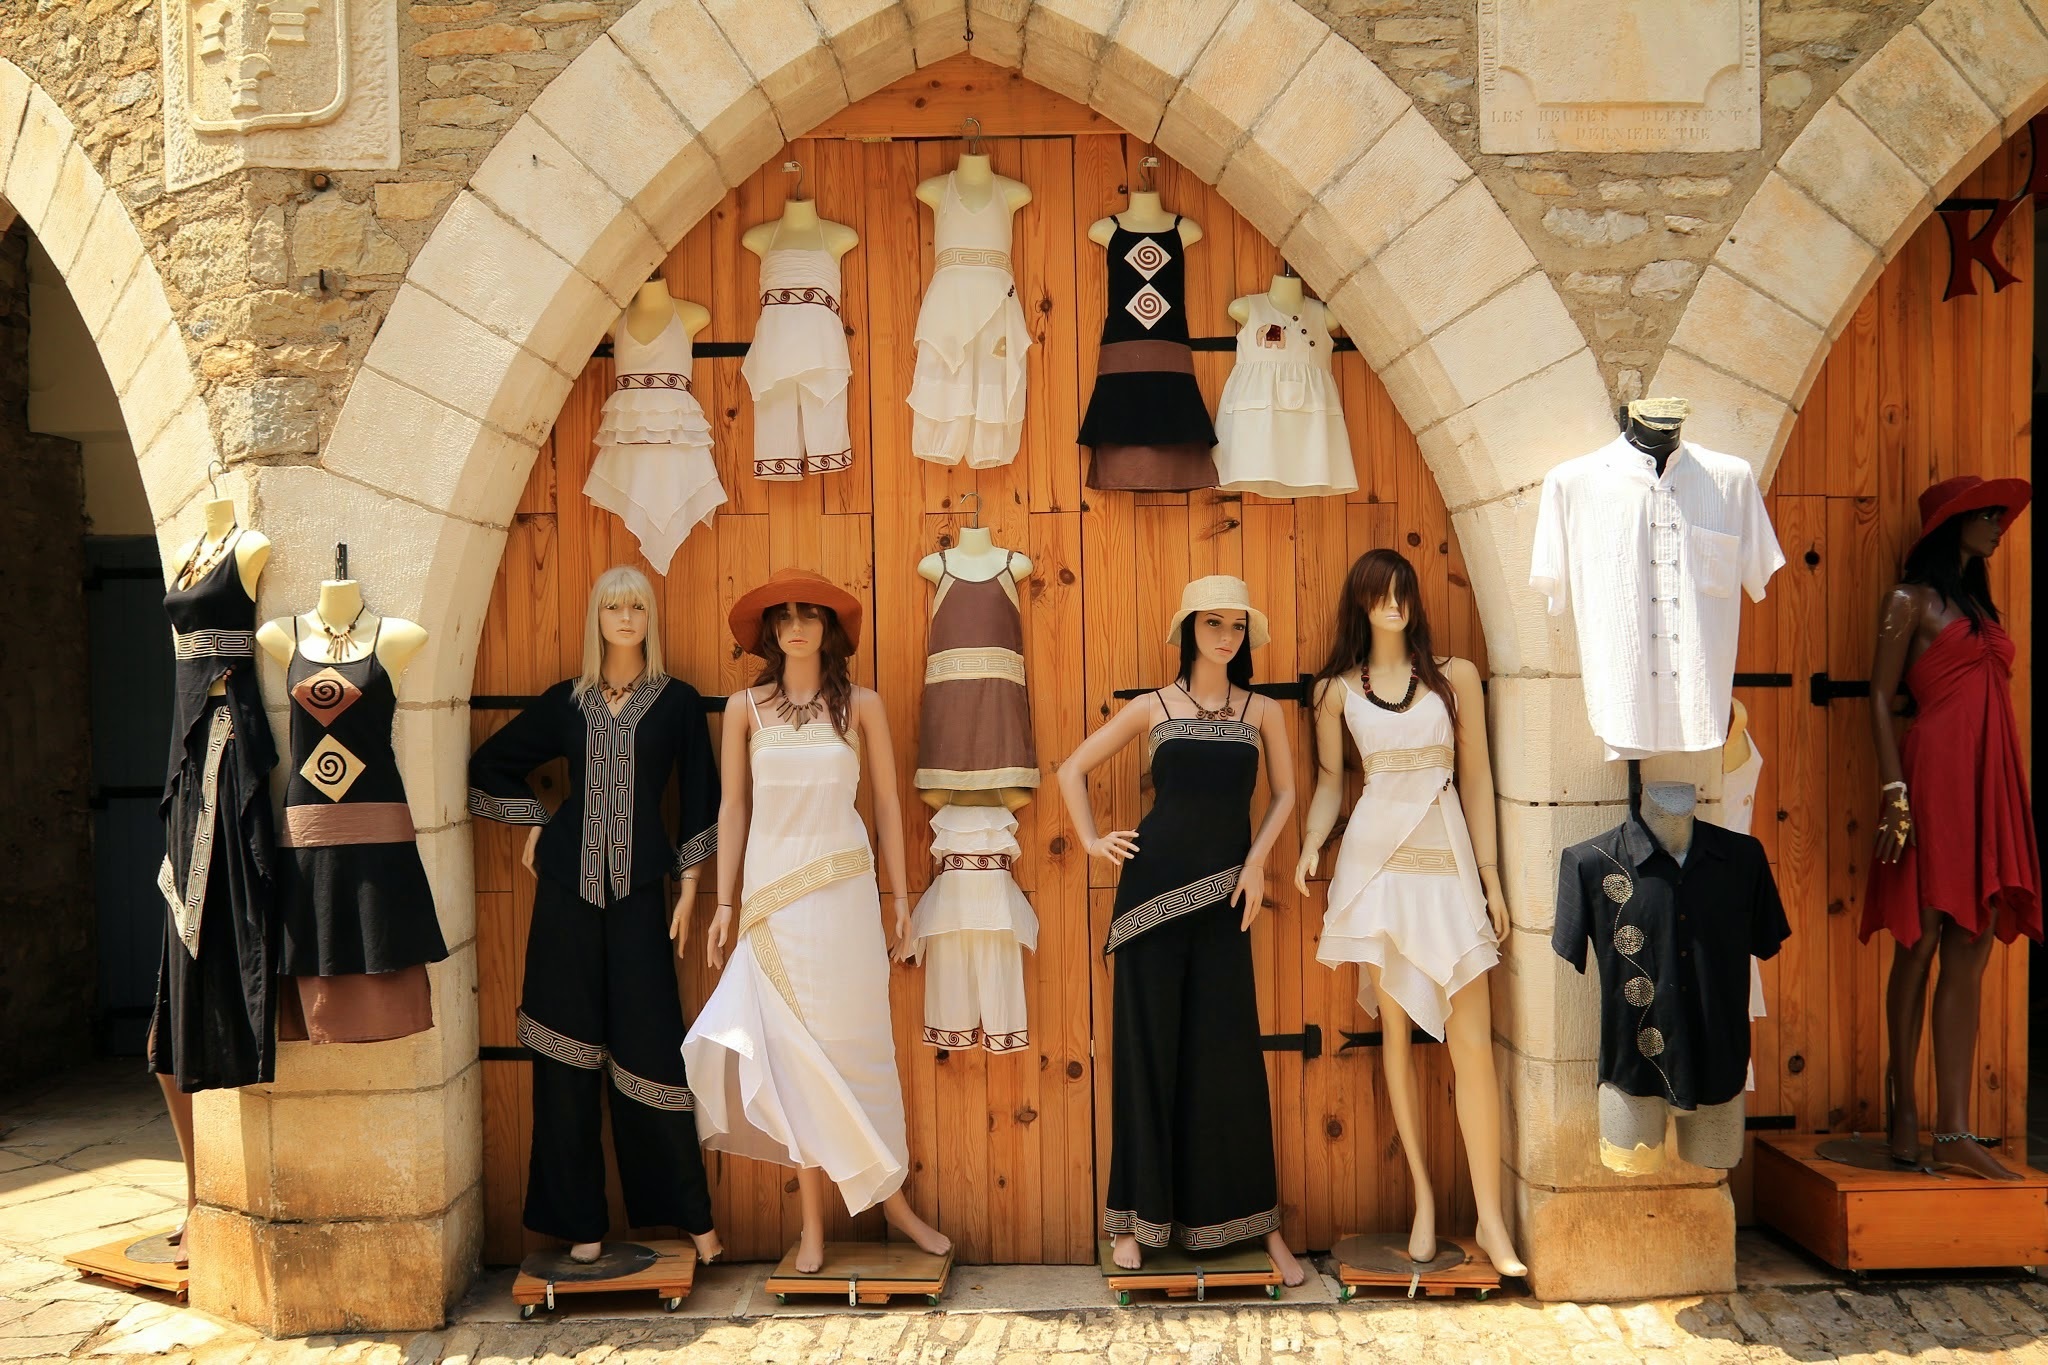
music, woman, road, window, advertising, decoration, hat, fashion, clothing, bride, aisle, doll, ceremony, women, beauty, tradition, display dummy, middle ages, dresses, fashionable, women's shoes